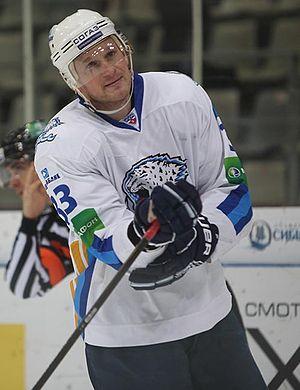
Andreï Iourievitch Gavriline - en russe : Андрей Юрьевич Гаврилин et en anglais : Andrei Gavrilin - est un joueur professionnel de hockey sur glace kazakh. Il évolue au poste d'attaquant.